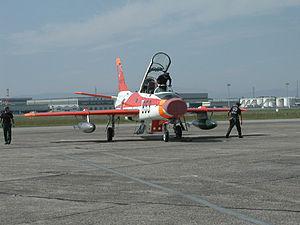
Subaru Corporation, jusqu'en 2017 Fuji Heavy Industries est un groupe industriel japonais présent essentiellement dans les matériels aéronautiques, automobiles et équipements connexes.